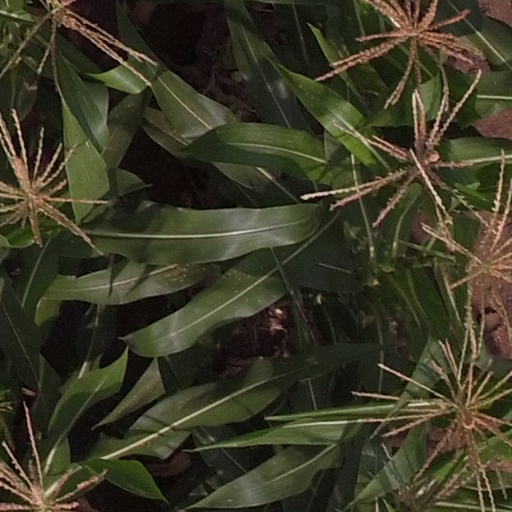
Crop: maize; corn